Space warfare

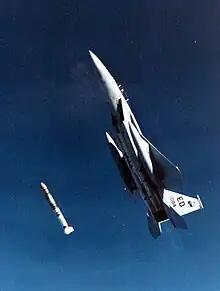
A USAF F-15 Eagle launching an ASM-135 ASAT (anti-satellite) missile in 1985

Through the 1970s, the Soviet Union continued their project and test-fired a cannon to test space station defense. This was considered too dangerous to do with a crew on board, however, so the test was conducted after the crew had returned to Earth.